Alceste (Lully)

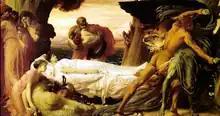
Hercules Fighting Death to Save Alcestis by Frederic Lord Leighton (1869-71)

Alceste, ou Le triomphe d'Alcide is a "tragédie en musique" in a prologue and five acts by Jean-Baptiste Lully. The French-language libretto is by Philippe Quinault, after Euripides' "Alcestis". It was first performed on 19 January 1674 at the Théâtre du Palais-Royal by the Paris Opera.